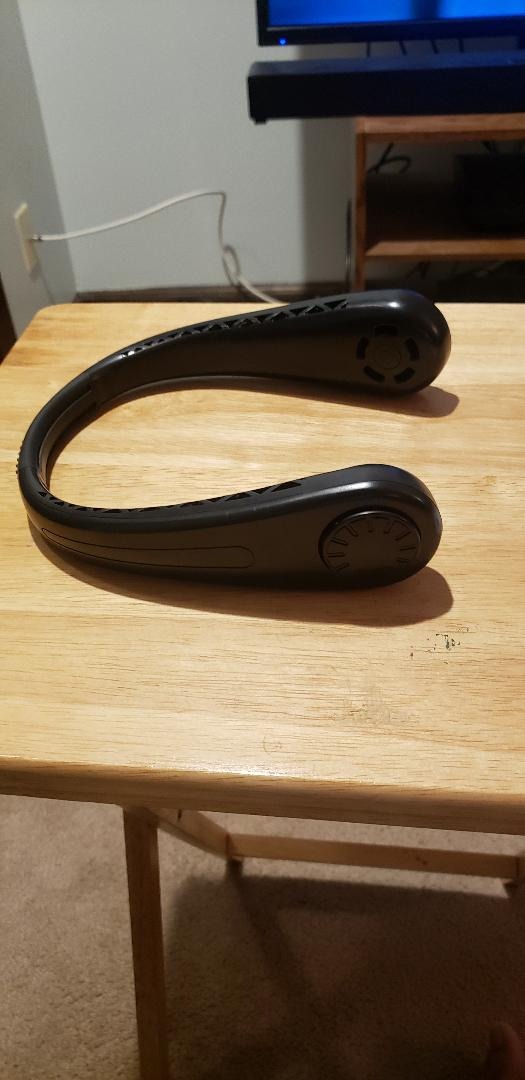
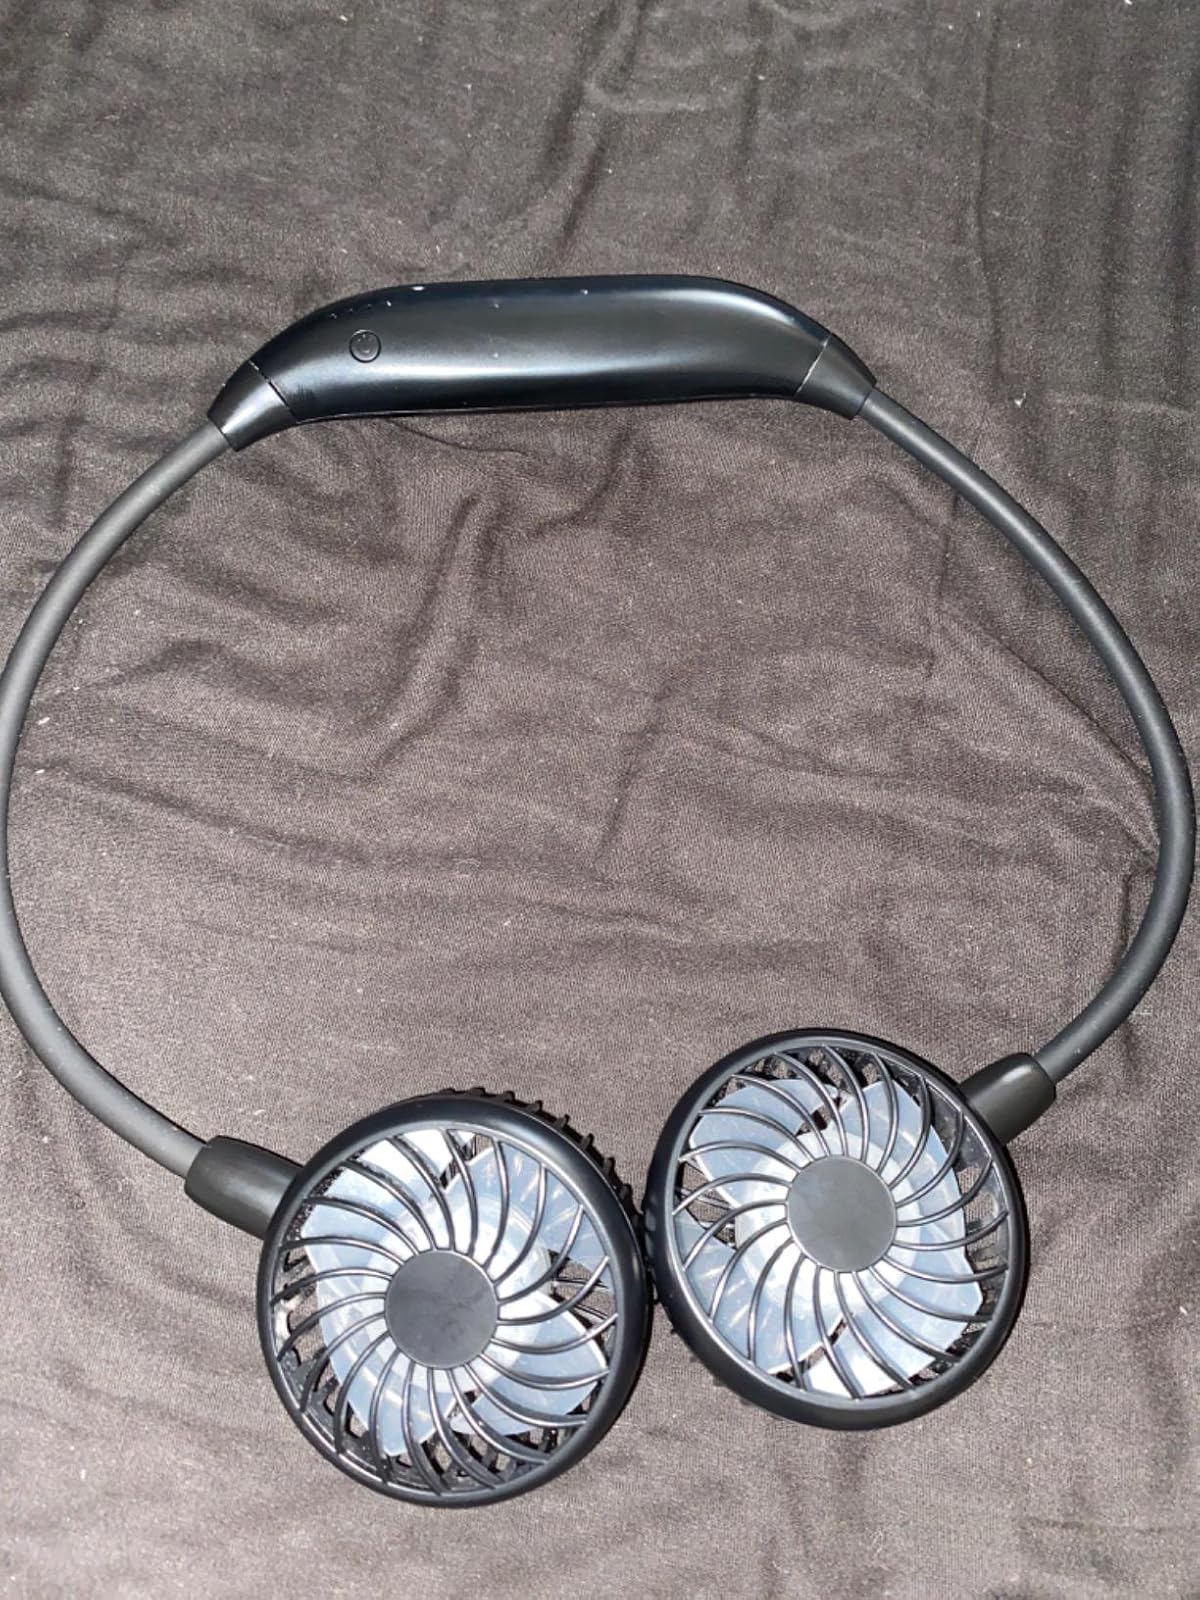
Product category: fan
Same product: no